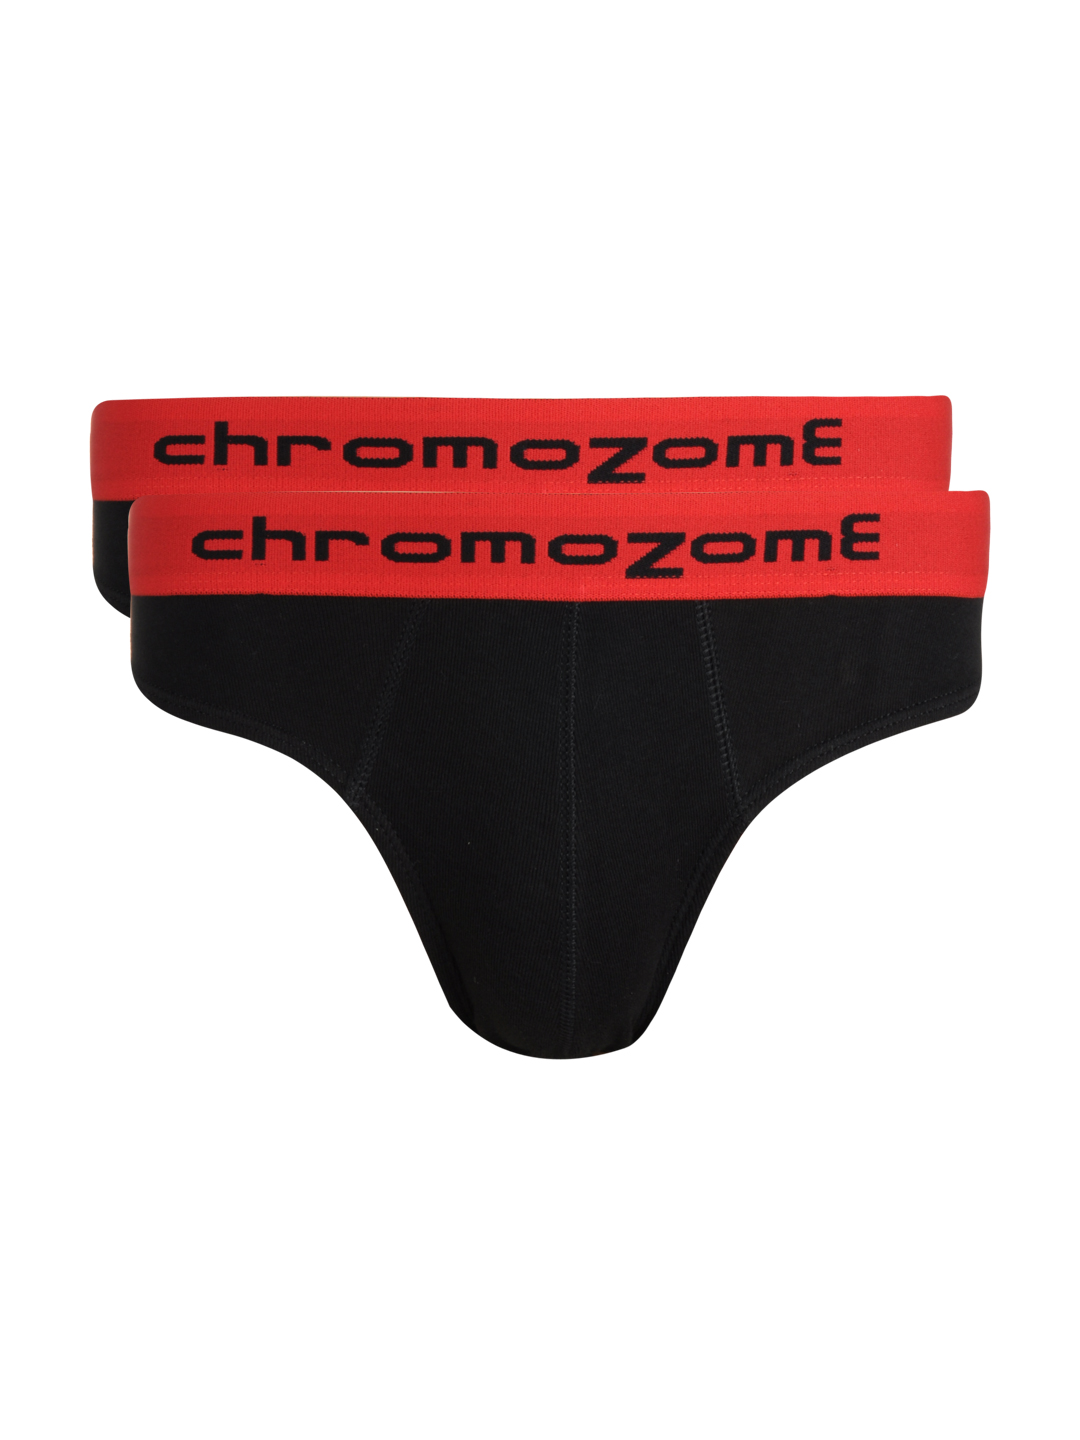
Chromozome Men Pack of Two Briefs
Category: Apparel / Innerwear / Briefs
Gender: Men
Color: Black
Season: Summer 2016
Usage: Casual